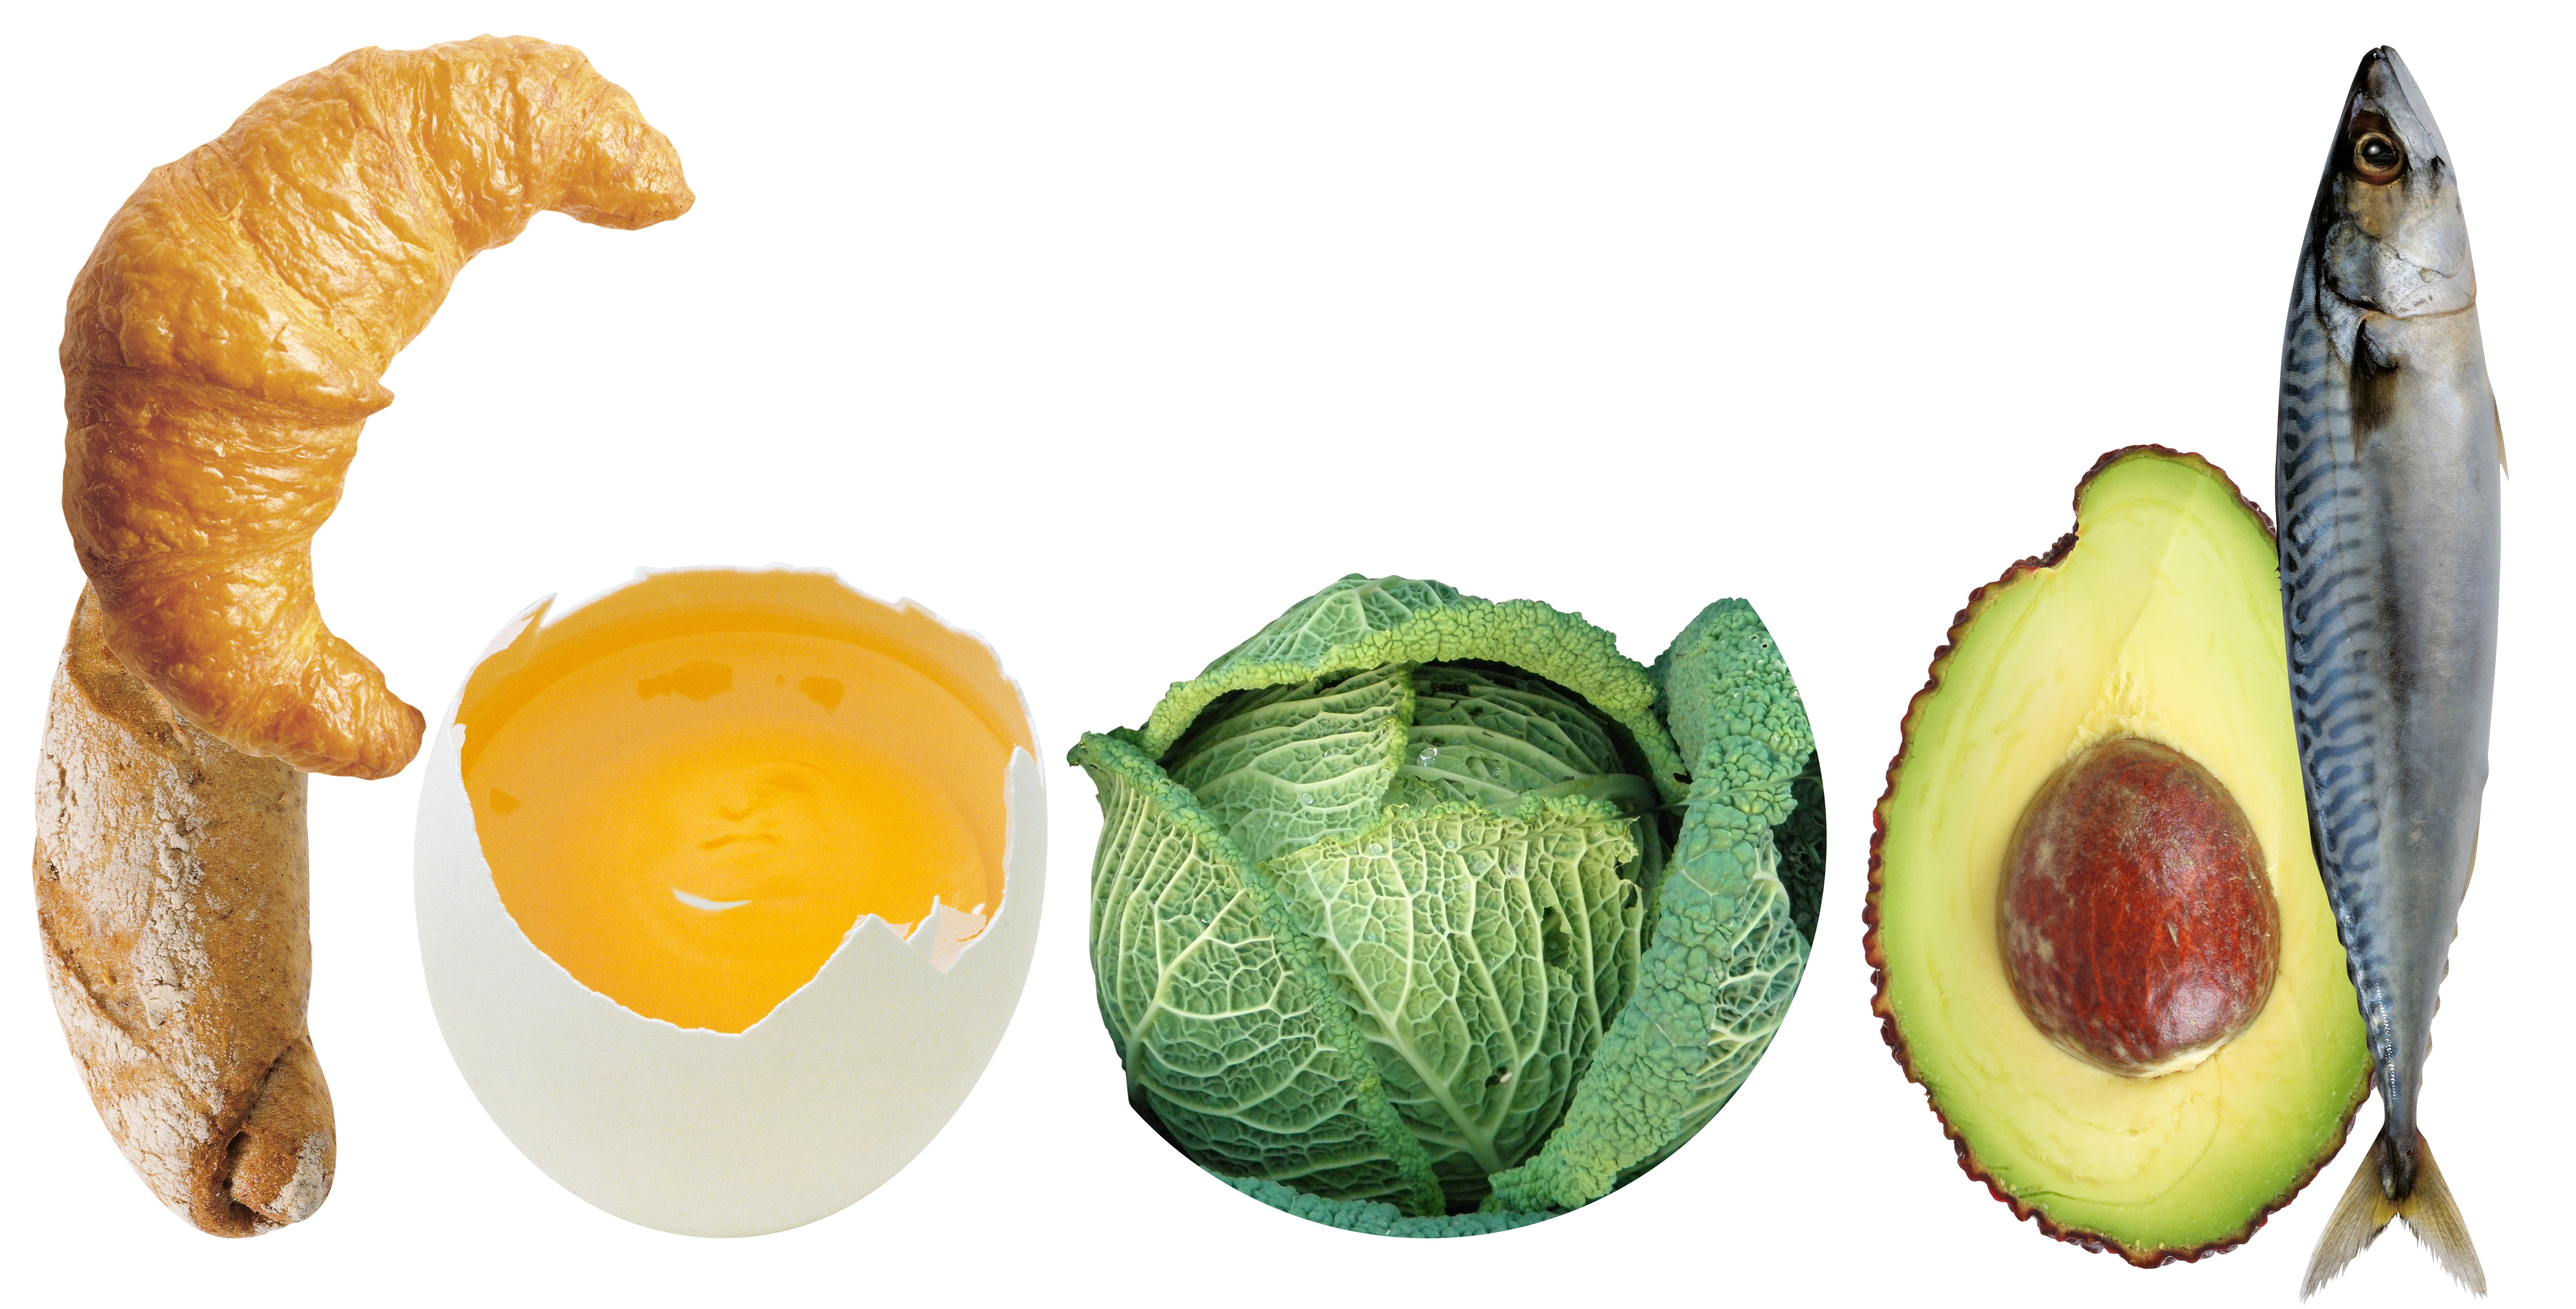
fruit, feed, food, produce, vegetable, avocado, eat, nutrition, logo, letters, vegetarian food, vitamins, bless you, protein, natural foods, nutrients, superfood, pictorial, diet food, image letters